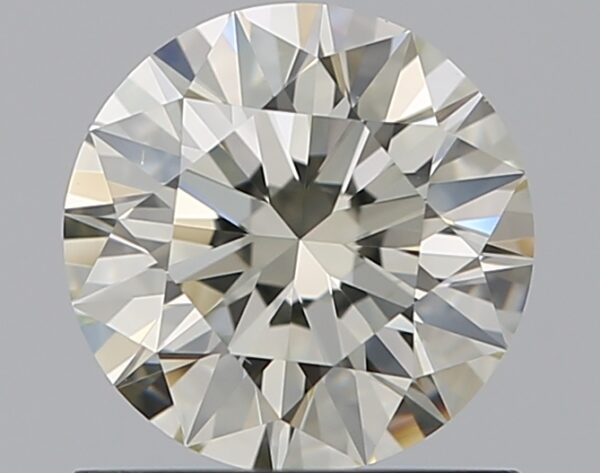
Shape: round
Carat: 0.9
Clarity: VS1
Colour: J
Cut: EX
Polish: EX
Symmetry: EX
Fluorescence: VS
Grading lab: GIA
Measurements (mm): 6.17 x 6.21 x 3.83